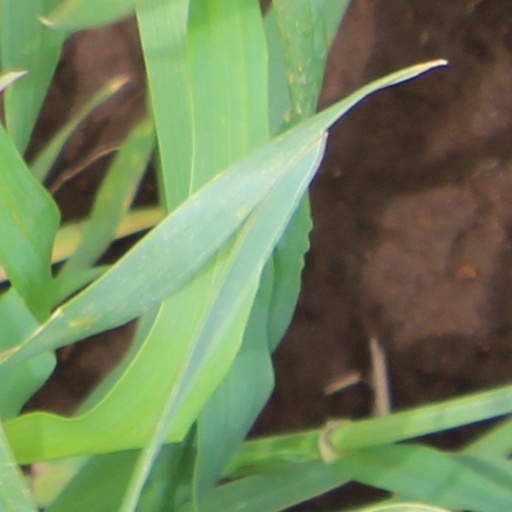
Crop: wheat